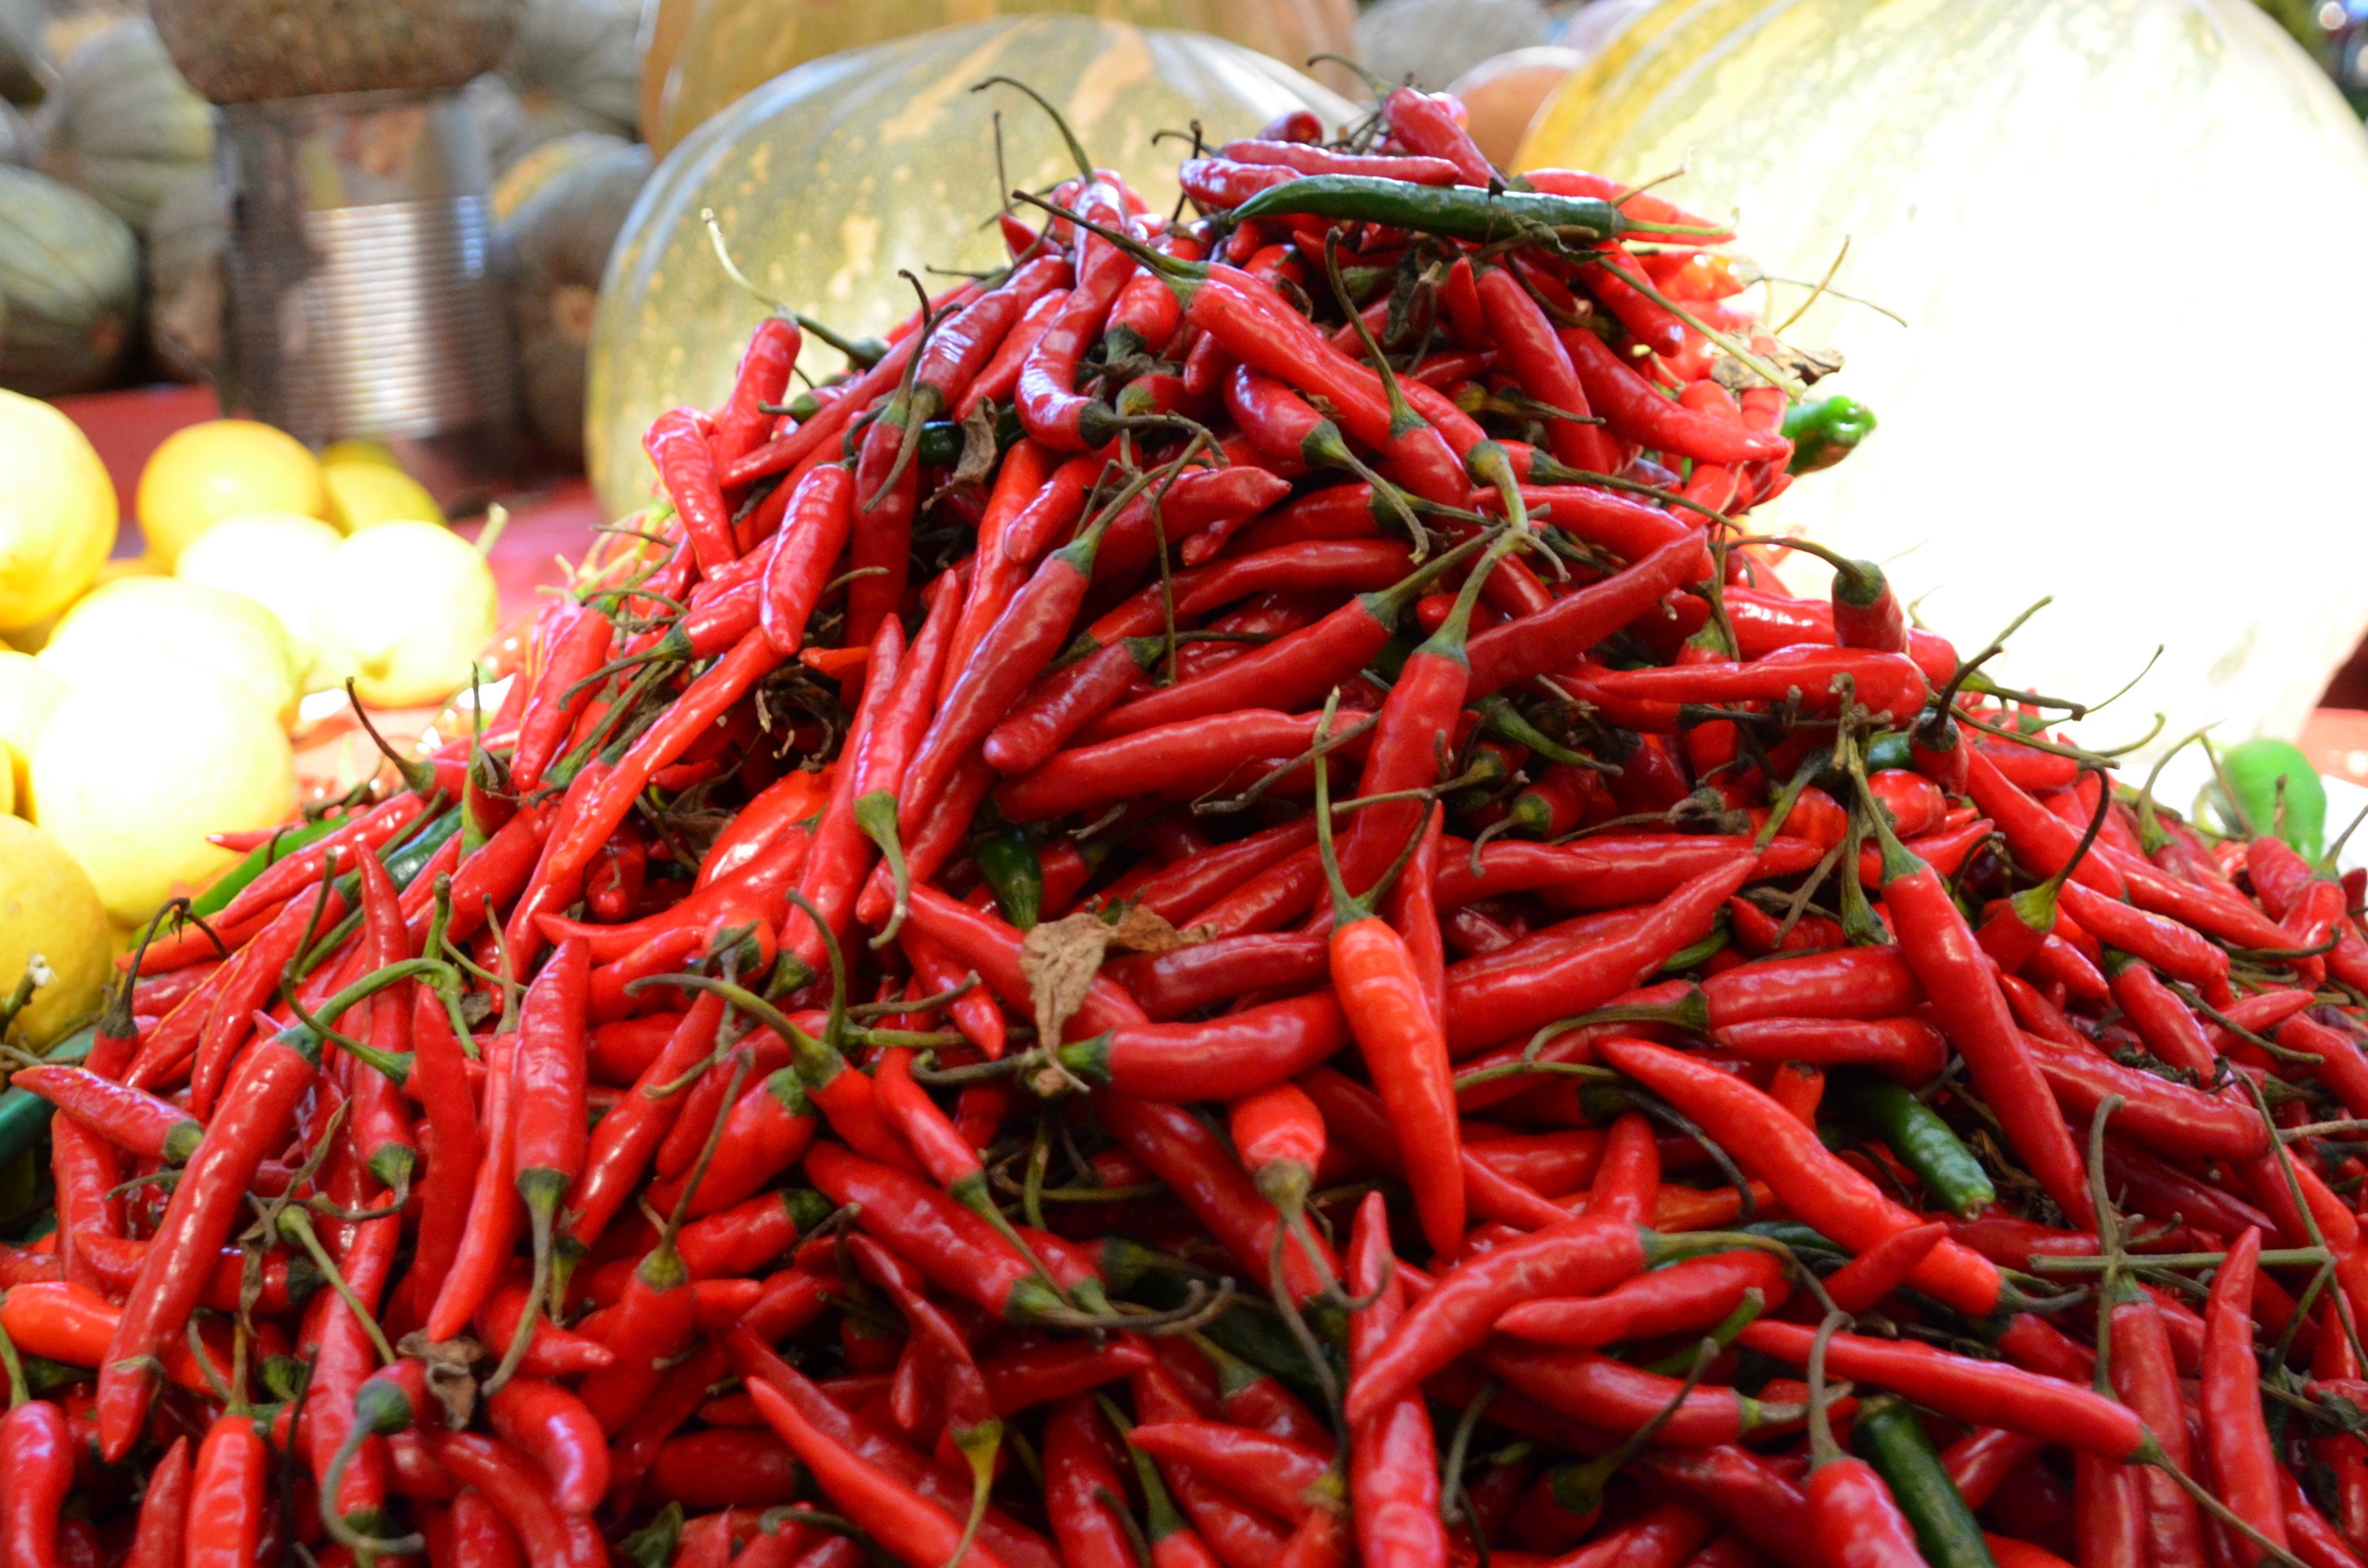
plant, fruit, food, red, produce, vegetable, africa, bazaar, market, pepperoni, vegetables, spices, morocco, oriental, sell, paprika, agadir, orient, flowering plant, souk, chili pepper, cayenne pepper, land plant, bird's eye chili, malagueta pepper, peperoncini, bell peppers and chili peppers, tabasco pepper